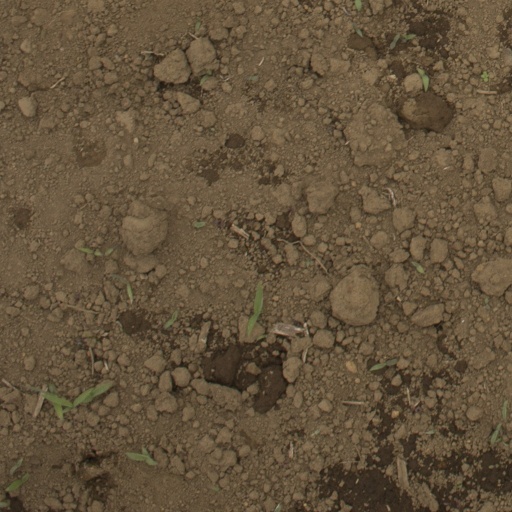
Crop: Jerusalem artichoke